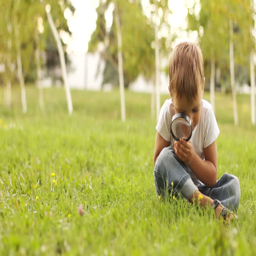
little boy studying wildlife with a magnifying glass